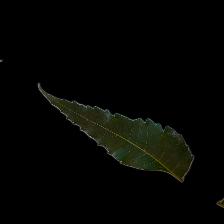
Plant: Neem